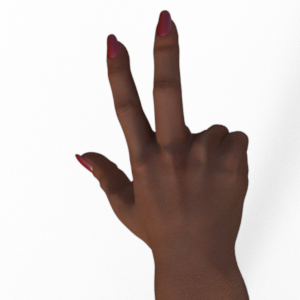
Label: scissors